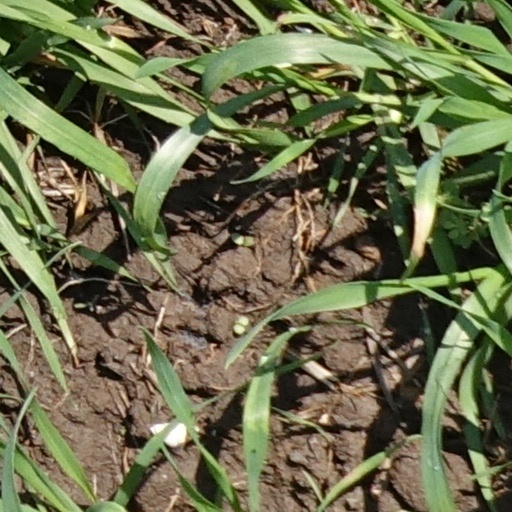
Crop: wheat